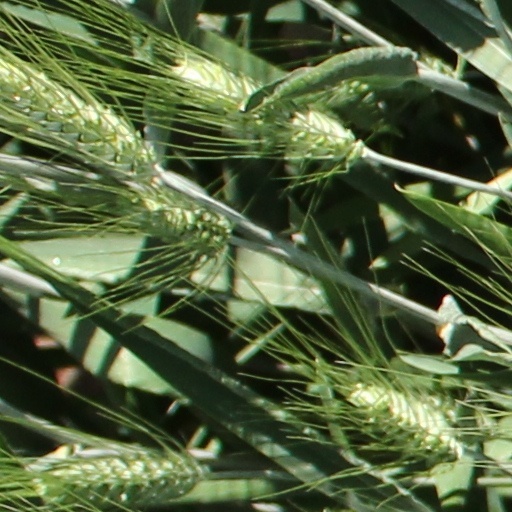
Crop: wheat